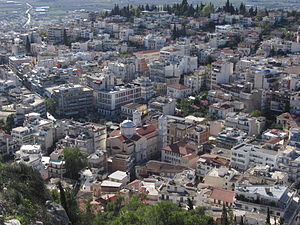
Lamia (by)
Lamia er en by og kommune i periferien Central-Grækenland i Grækenland. Byen er hovedstad i periferien.